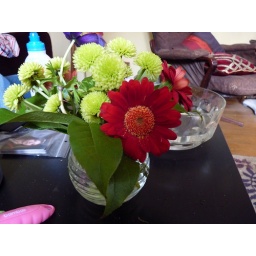
In the early spring, when the world is gray, flower in the house are a necessity. :-)